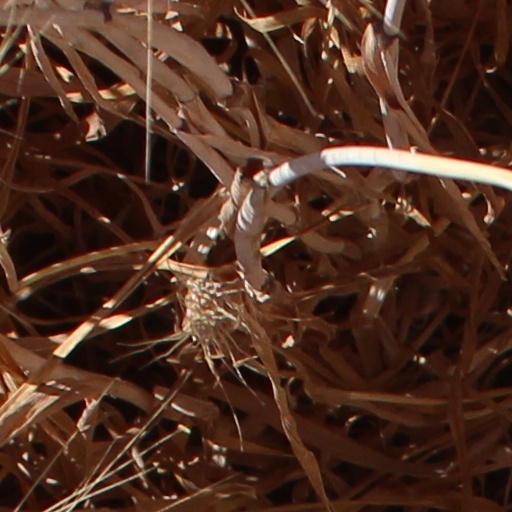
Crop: wheat